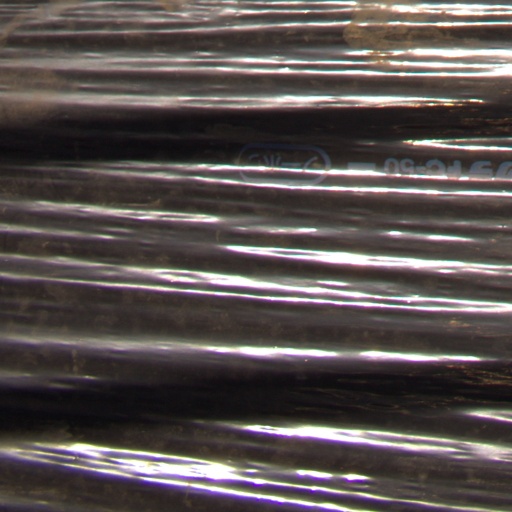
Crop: Jerusalem artichoke